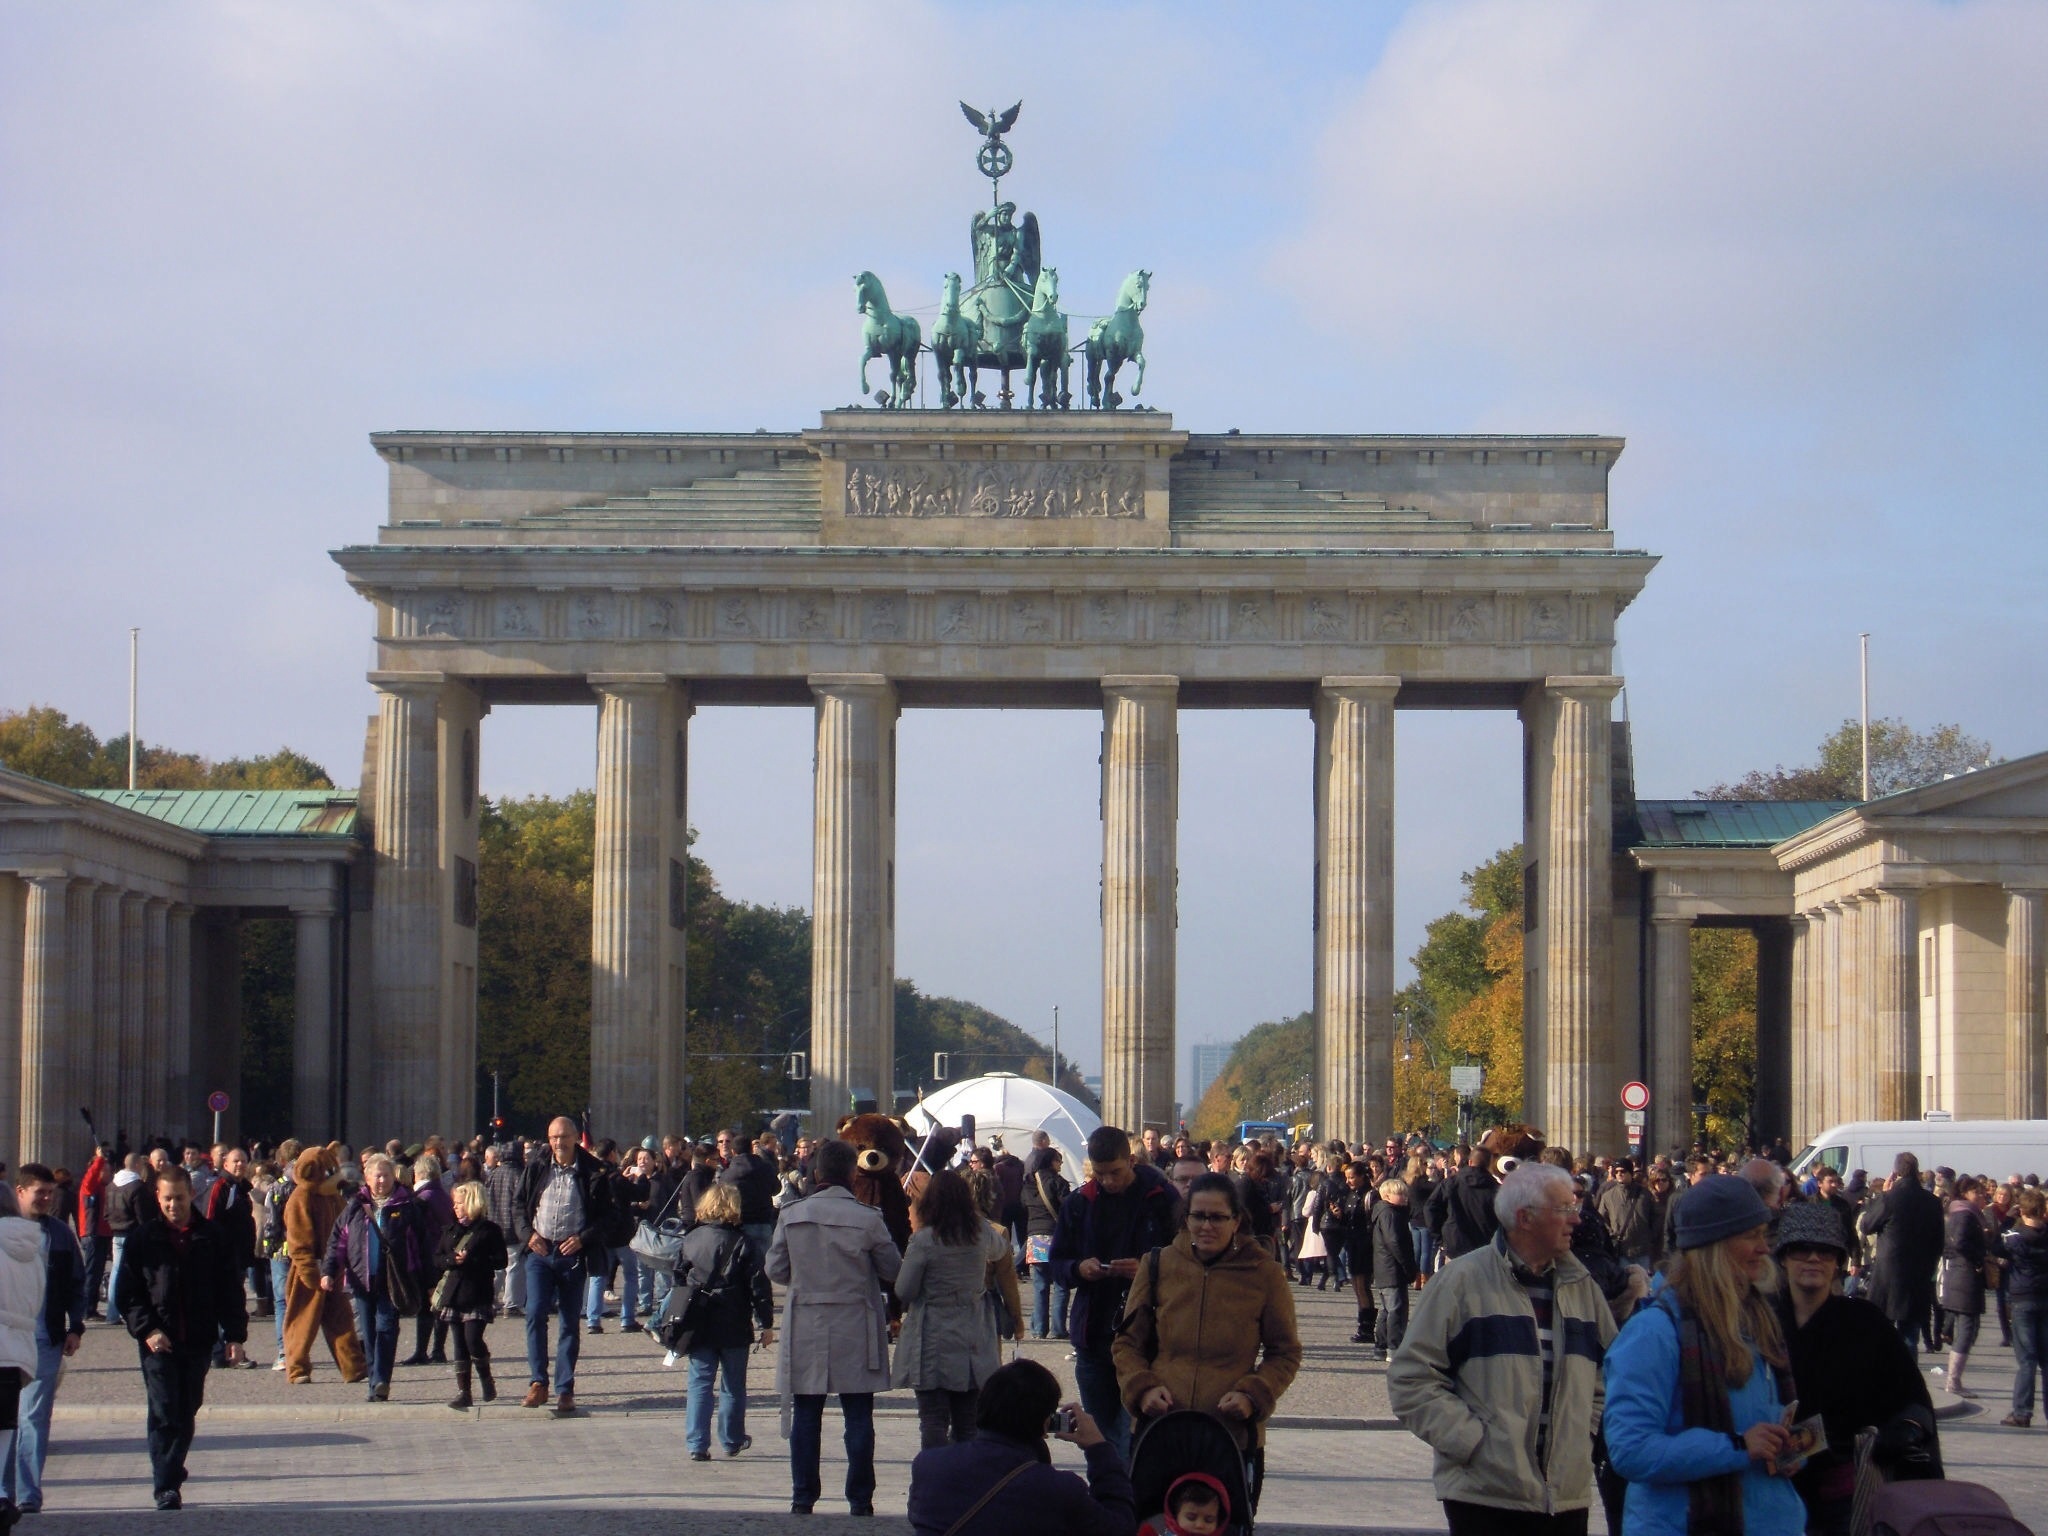
monument, plaza, landmark, tourism, memorial, berlin, town square, brandenburg, ancient rome, tours, human settlement